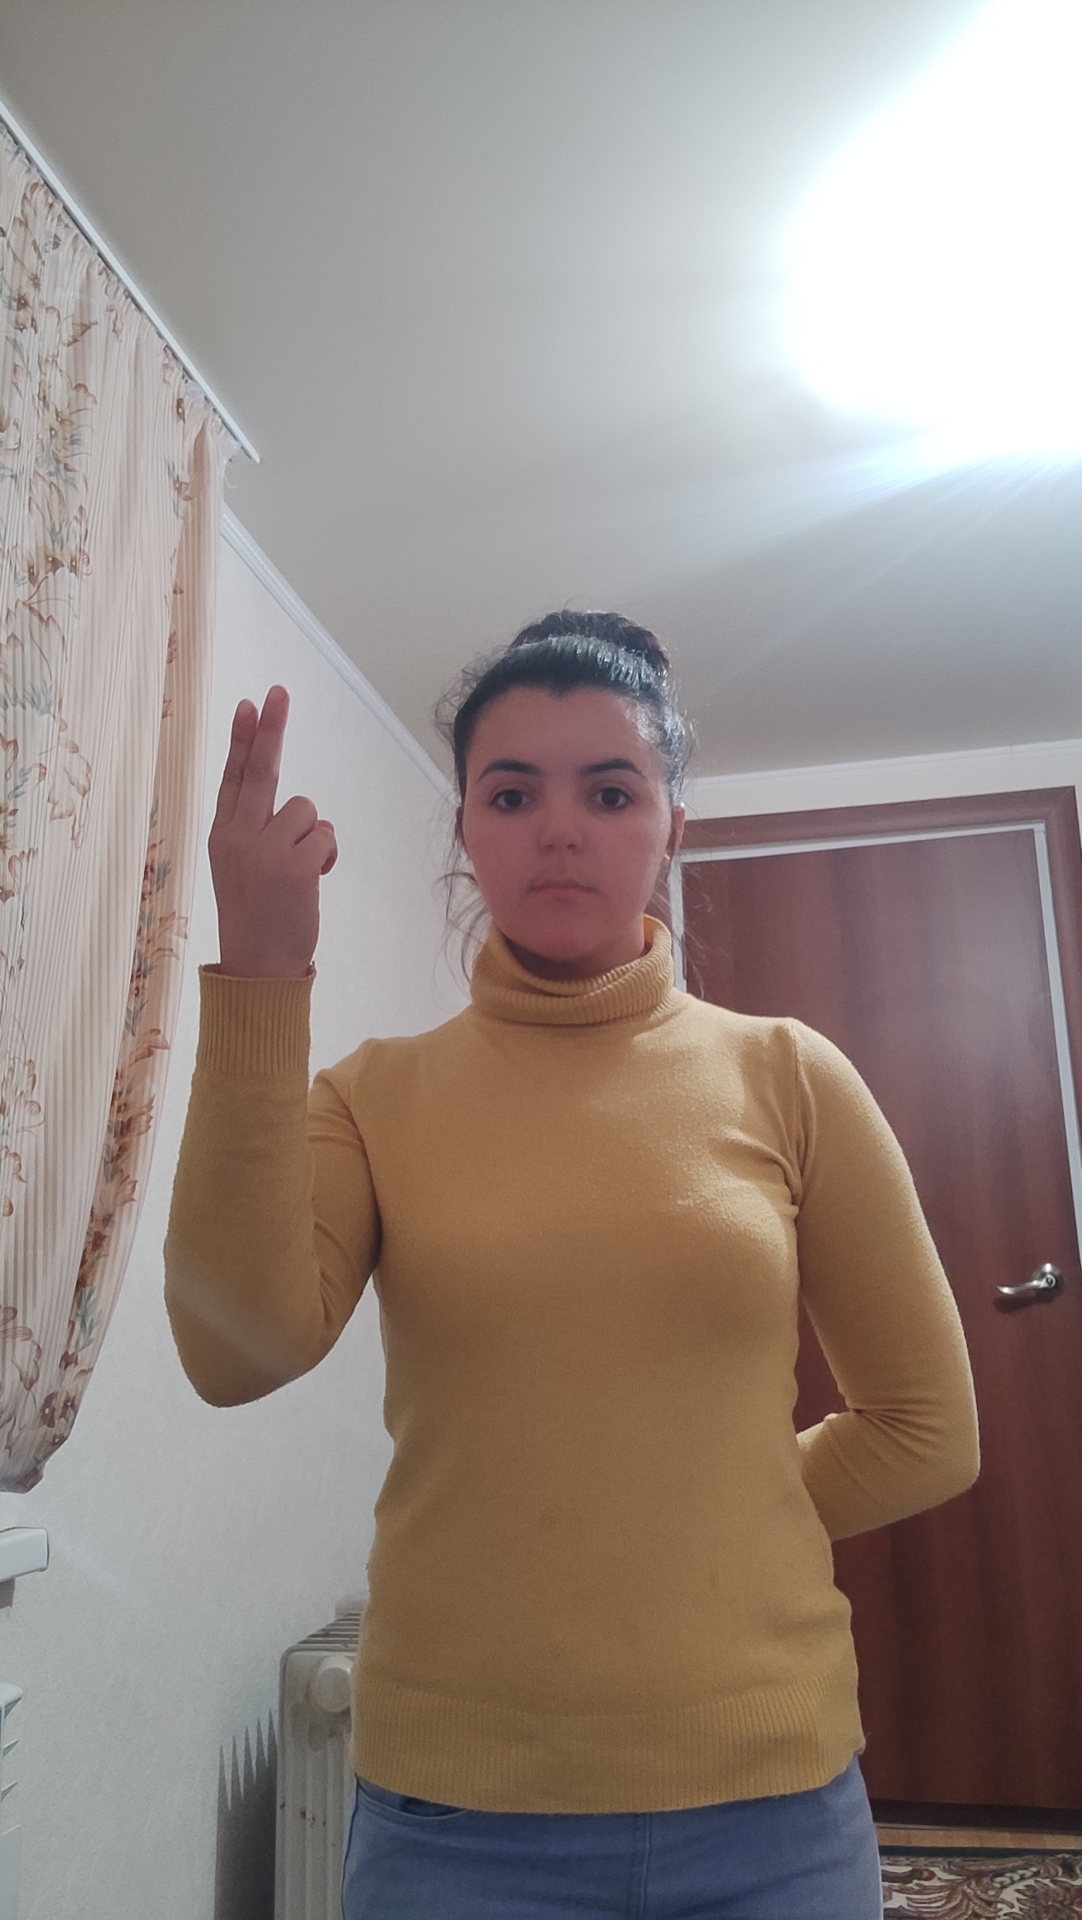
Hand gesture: two_up_inverted